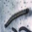
Label: caterpillar